Council of Perpignan

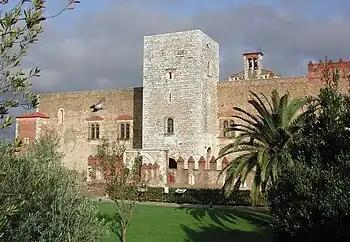
Palace of the Kings of Majorca (Perpignan)

The Council of Perpignan, which was intended to be a general council of the entire Catholic Church, was convened in November 1408, by the French "Antipope" Benedict XIII of the Avignon Obedience. The site of the council was the city of Perpignan, which belonged to the Crown of Aragon, which was still in the Avignon Obedience after the withdrawal of French support from Benedict XIII in 1408.